Günter Grass

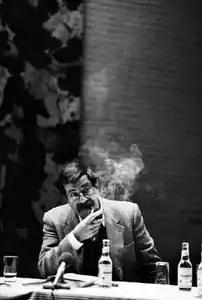
Grass in 1986

Grass was for several decades a supporter of the Social Democratic Party of Germany and its policies. He took part in German and international political debate on several occasions. During Willy Brandt's chancellorship, Grass was an active supporter. Grass criticized left-wing radicals and instead argued in favor of the "snail's pace", as he put it, of democratic reform ("Aus dem Tagebuch einer Schnecke", literally "from the diary of a snail"). Books containing his speeches and essays have been published throughout his literary career.